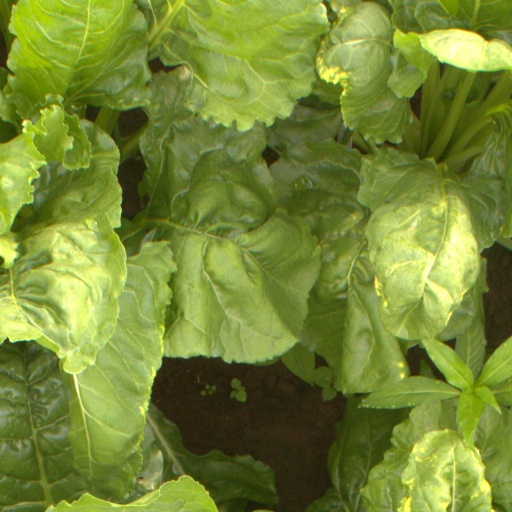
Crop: sugar beet